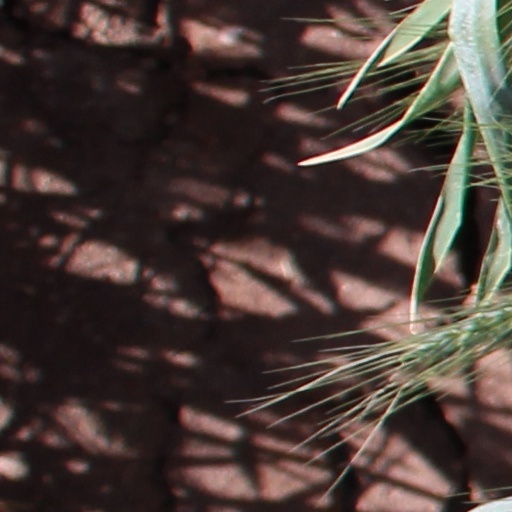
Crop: wheat